Buoyancy

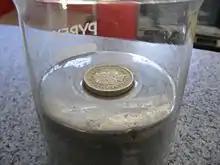
A metallic coin (an old British pound coin) floats in mercury due to the buoyancy force upon it and appears to float higher because of the surface tension of the mercury.

Archimedes' principle is named after Archimedes of Syracuse, who first discovered this law in 212 BC. For objects, floating and sunken, and in gases as well as liquids (i.e. a fluid), Archimedes' principle may be stated thus in terms of forces: